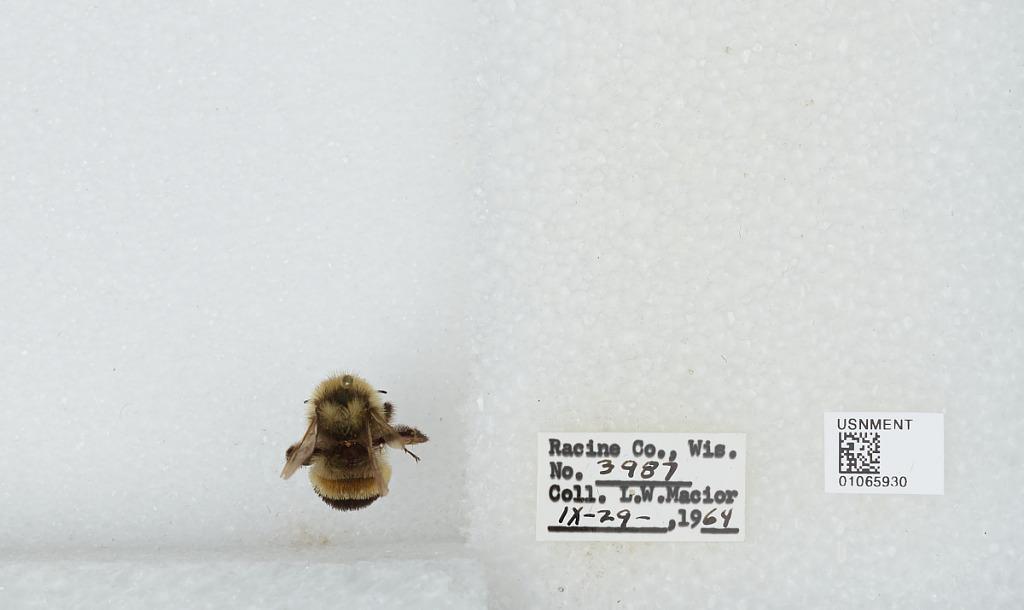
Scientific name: Bombus (Bombus) affinis Cresson
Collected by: L. Macior
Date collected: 1964-9-29
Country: United States
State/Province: Wisconsin
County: Racine
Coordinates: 42.78, -87.76